History of Legnano

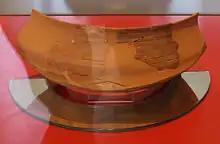
A fragment of a bell-shaped vase made by the Remedello culture

The very earliest settlers in the Legnano area lived at a distance from the Olona so that its frequent flooding would not impair them. The most important archaeological finds in the area from before the Roman period were discovered in the slopes of the Olona valley. Excavations in this area uncovered numerous necropoli, usually bedecked with everyday items as grave goods. These early inhabitants are thought to have come from the site or from other stilt house cultures on the Varese lakes.